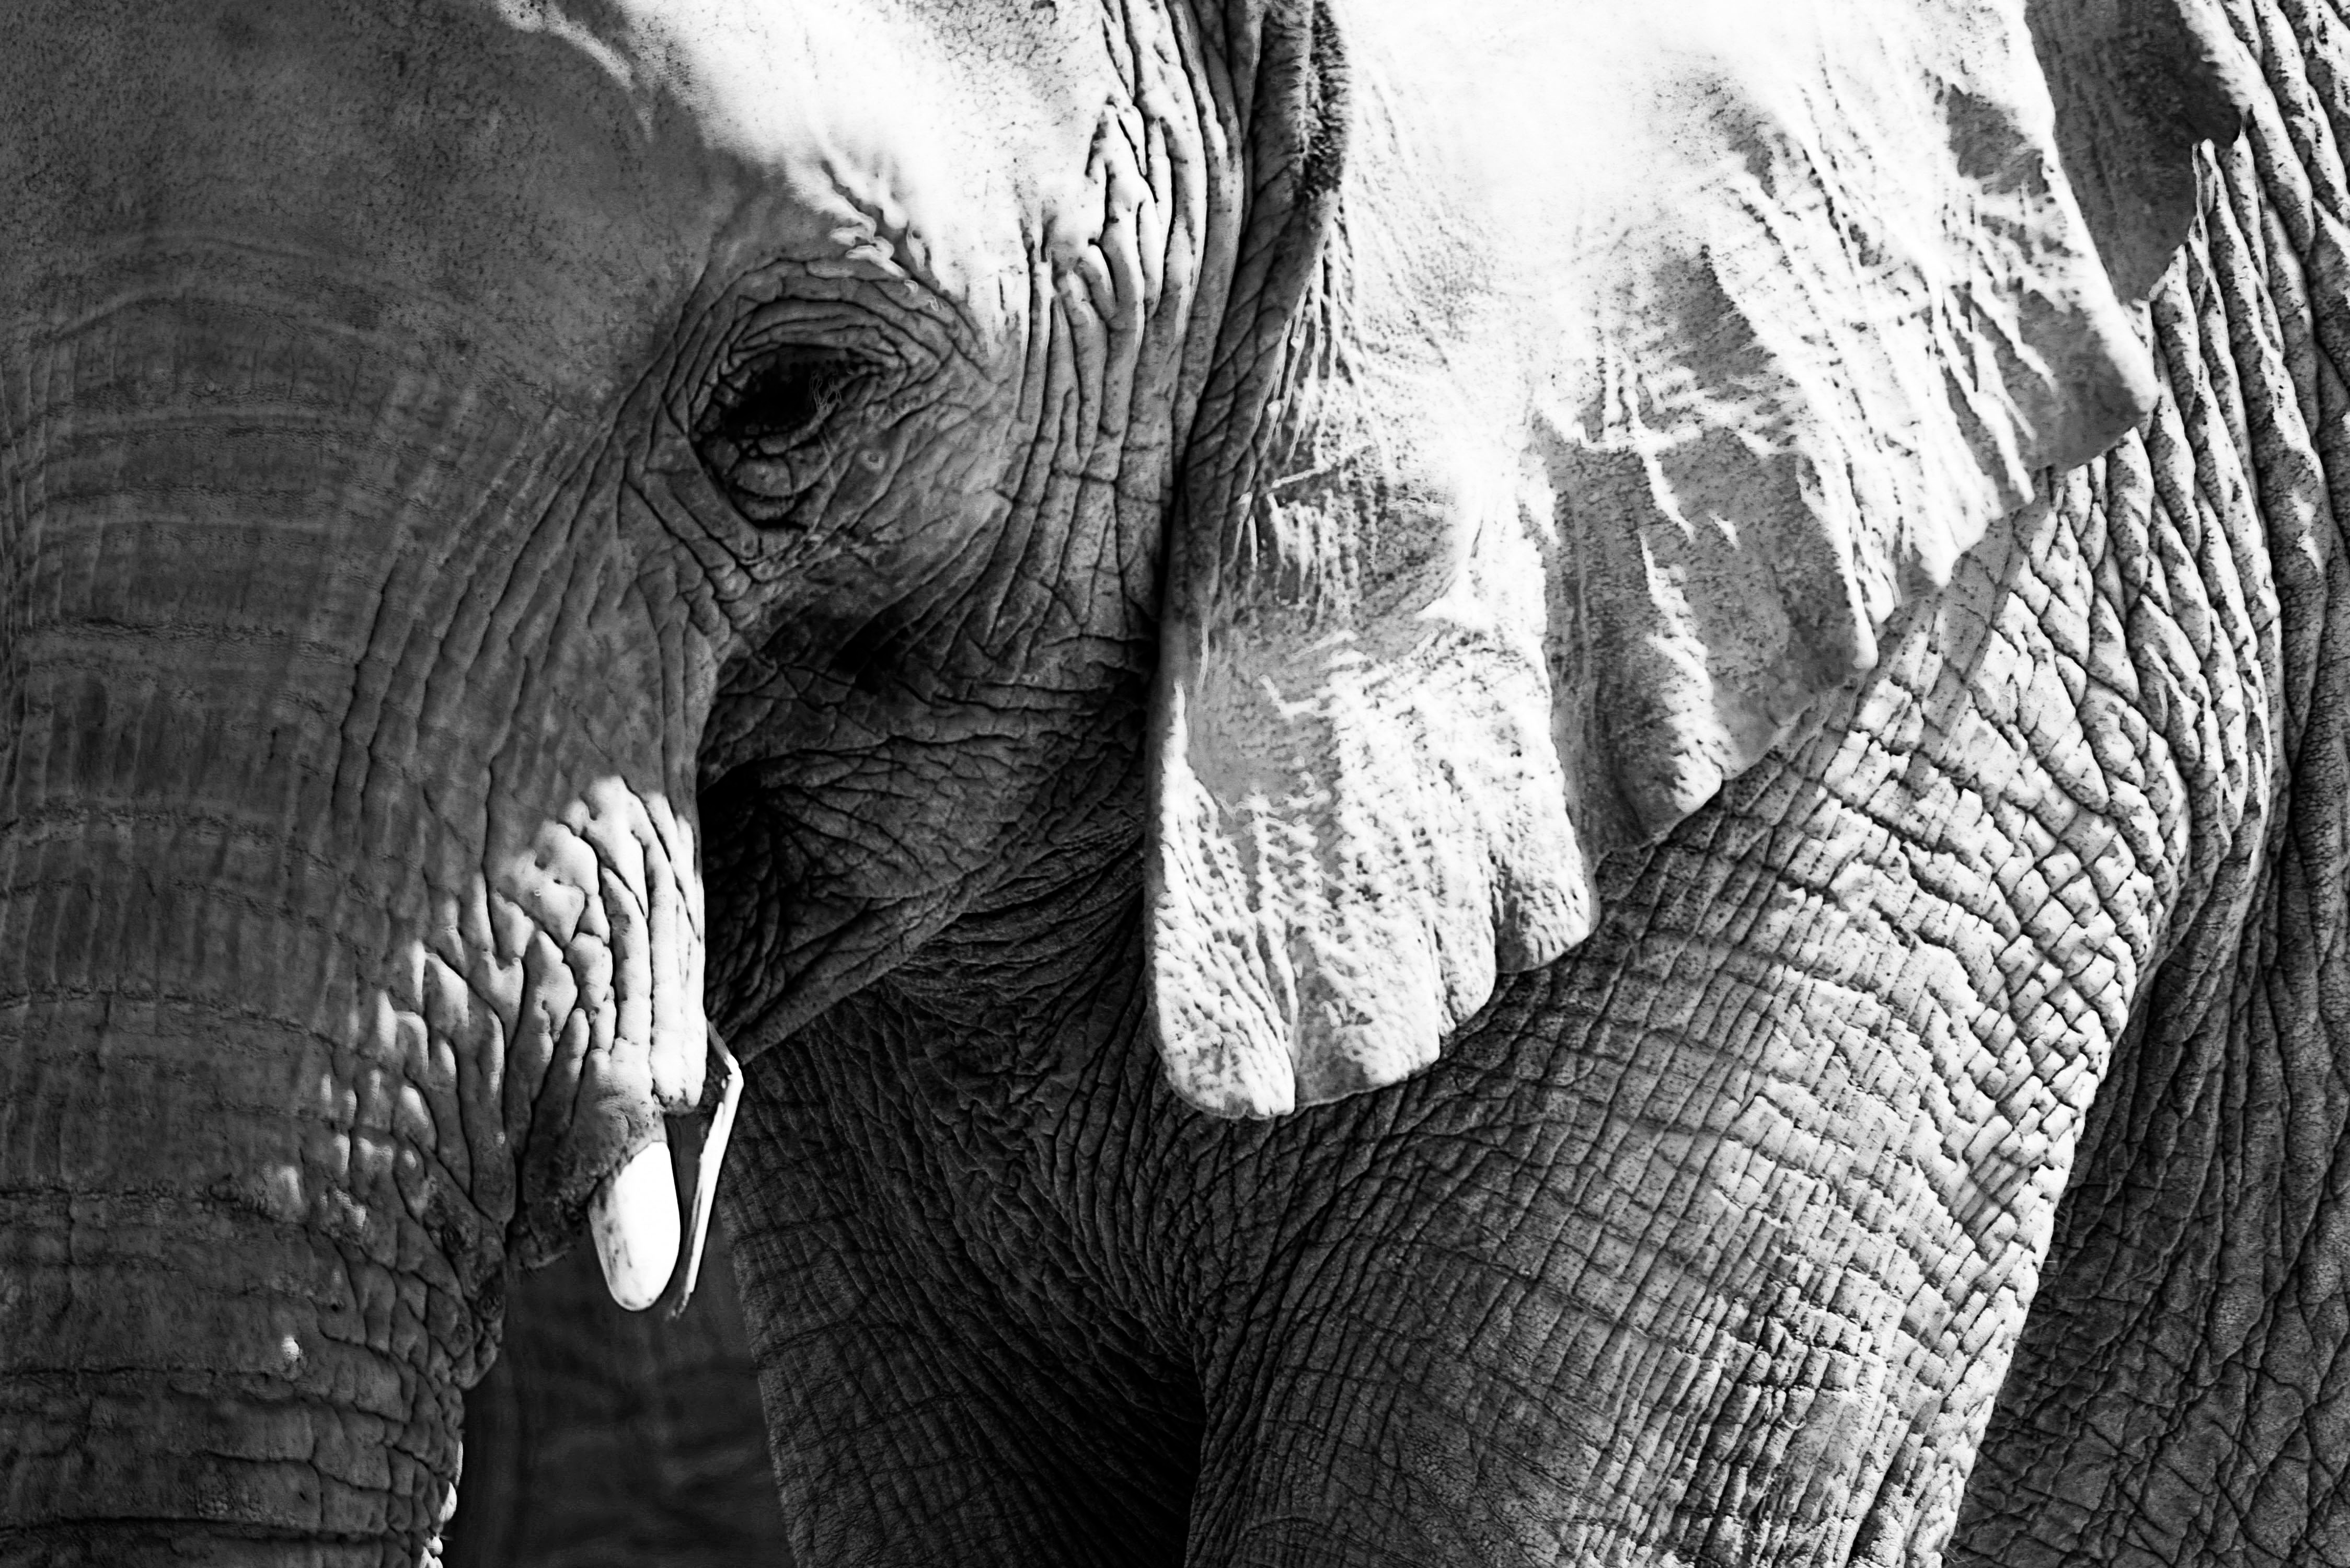
wing, black and white, mammal, mane, monochrome, fauna, elephant, close up, vertebrate, indian elephant, monochrome photography, elephants and mammoths